VMI Keydets football

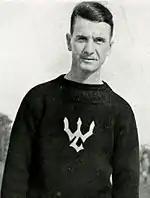
William Raftery

Following the departure of Clarkson, Worcester, Massachusetts-native William "Bill" Raftery took over head coaching duties of VMI. The Keydets were 6–4 his first season, ranking among the last in the SoCon. Raftery led the team to an 8–2 season in 1929, but it was the last winning season under Raftery's reign, which lasted until 1936. In ten years his record at VMI was 38–55–5.